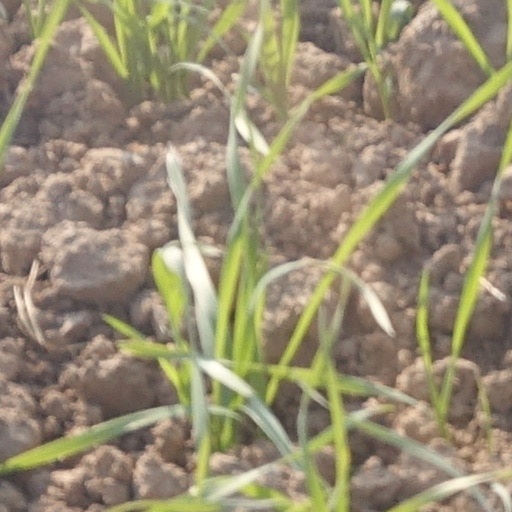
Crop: wheat